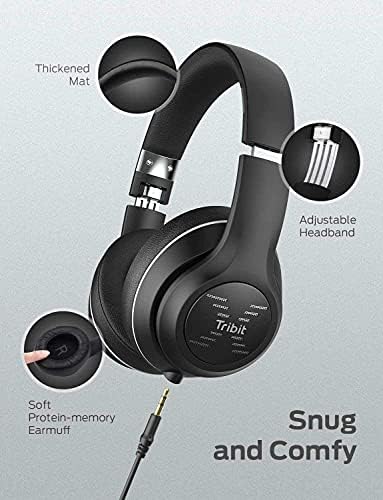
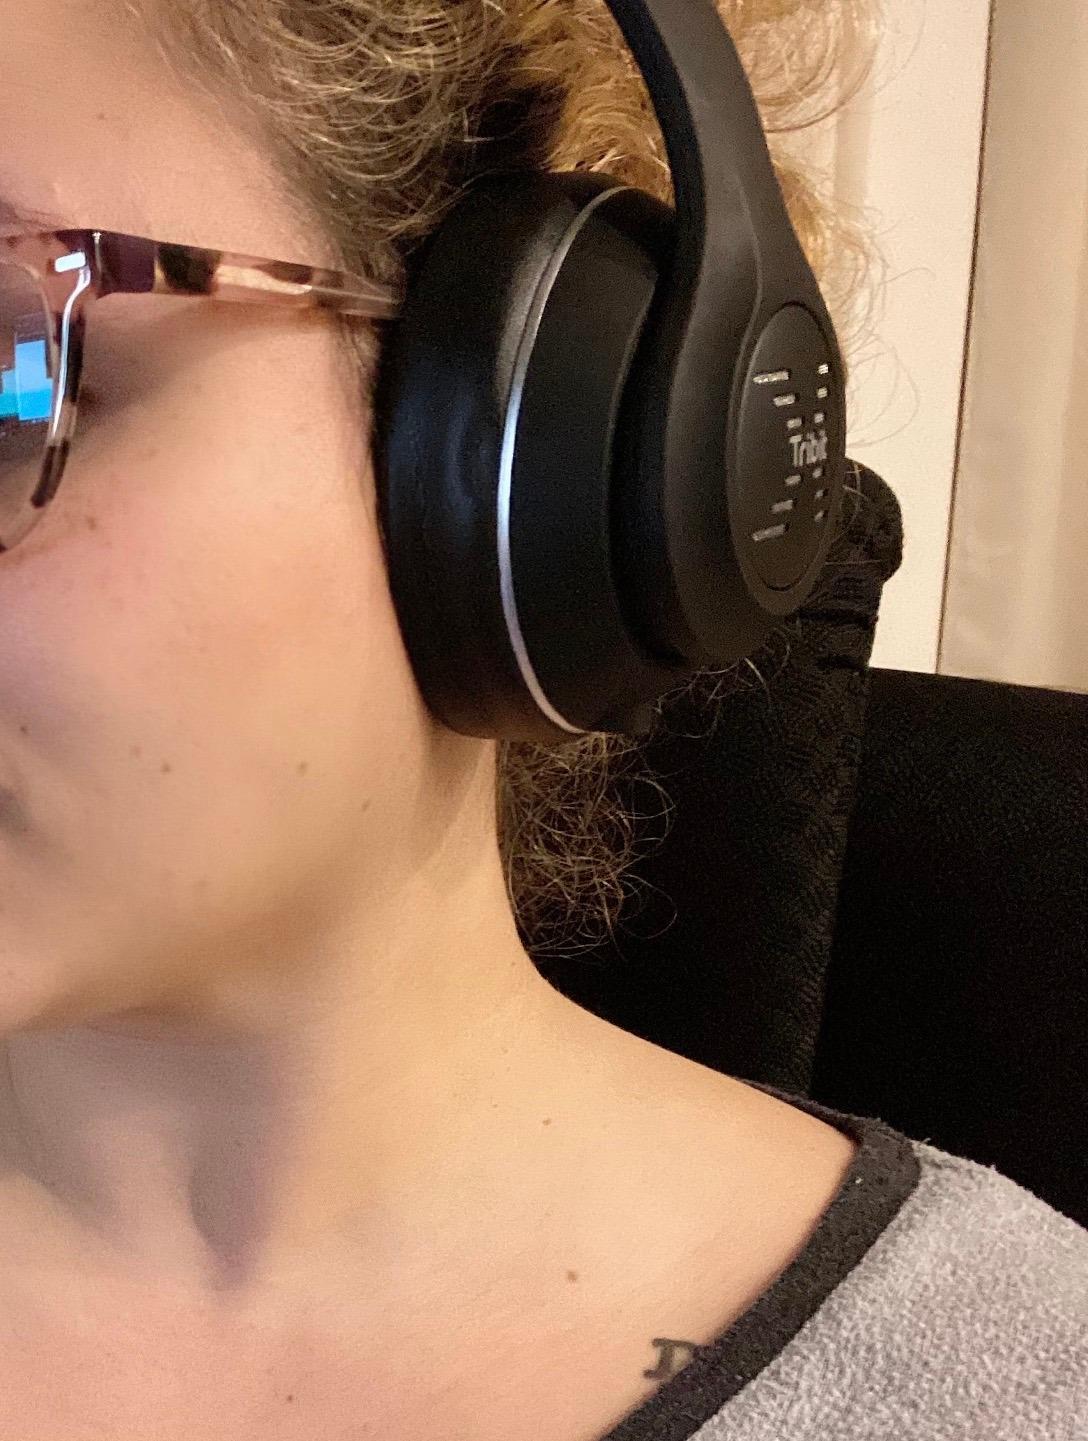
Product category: headphones
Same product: yes